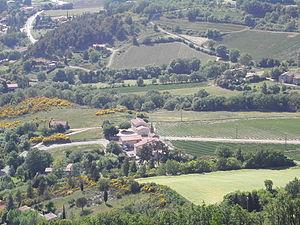
Le coteaux-de-montélimar est un vin élaboré dans le sud de la Drôme, entre Montélimar, Marsanne et Dieulefit. Il fut connu de 1968 jusqu'à 2009, sous le nom de vin de pays de la Valdaine puis Vin de pays des coteaux de Montélimar. Ce vin est protégé par une IGP de zone, incluse dans l'indication géographique protégée régionale Méditerranée.
Souspierre est une commune française située dans le département de la Drôme en région Auvergne-Rhône-Alpes.